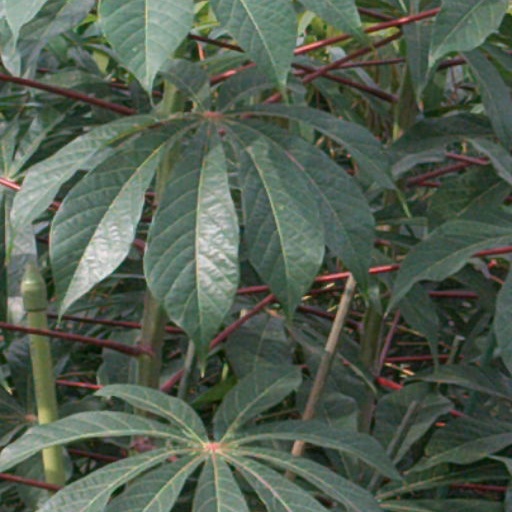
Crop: cassava